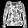
Label: Shirt